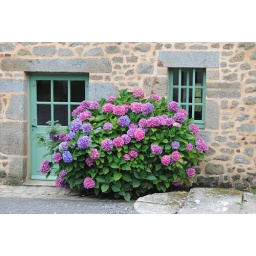
I loved the small green door and window against the stone work